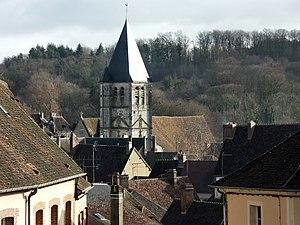
16e. Tour vue de l’ouest. CMH 1909
Longny les Villages est, depuis le 1ᵉʳ janvier 2016, une commune nouvelle française située dans le département de l'Orne en région Normandie, peuplée de 3 008 habitants. Elle est née de la fusion de huit communes, sous le régime juridique des communes nouvelles. Les communes de La Lande-sur-Eure, Longny-au-Perche, Malétable, Marchainville, Monceaux-au-Perche, Moulicent, Neuilly-sur-Eure et Saint-Victor-de-Réno deviennent des communes déléguées.